The Borden Twins

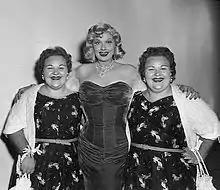
Marilyn and Roz on the set with Lucille Ball prior to the filming of their episode.

Rosalyn "Roz" Borden died January 23, 2003, of liver disease in Modesto, California. Marilyn Borden died March 25, 2009, of complications of congestive heart failure and chronic obstructive pulmonary disease, also in Modesto.